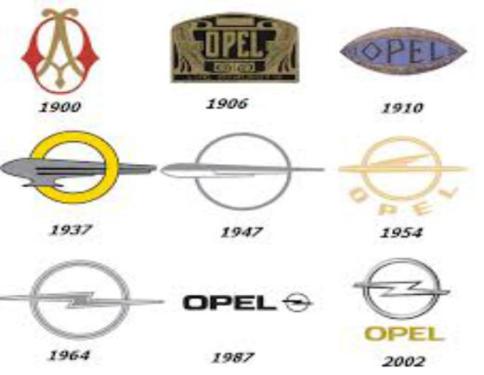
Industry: Transportation